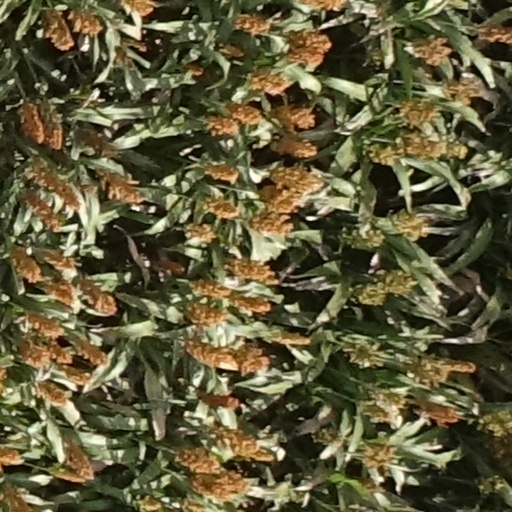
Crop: sorghum